Papilloderma

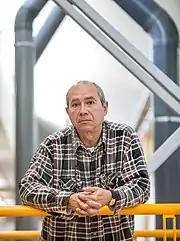
This species is named in honor of Dr. Kepa Altonaga (2009), biologist from the University of the Basque Country.

The generic name "Papilloderma" is composed from the prefix "Papillo-" that means "papilla" and from the suffix "-derma" from Greek language that means "skin". This name was chosen because the body has conical papillae arranged in rows. The specific name "altonagai" is in honor of the malacologist Dr. Kepa Altonaga from the University of the Basque Country, who collected the first specimen of this species.